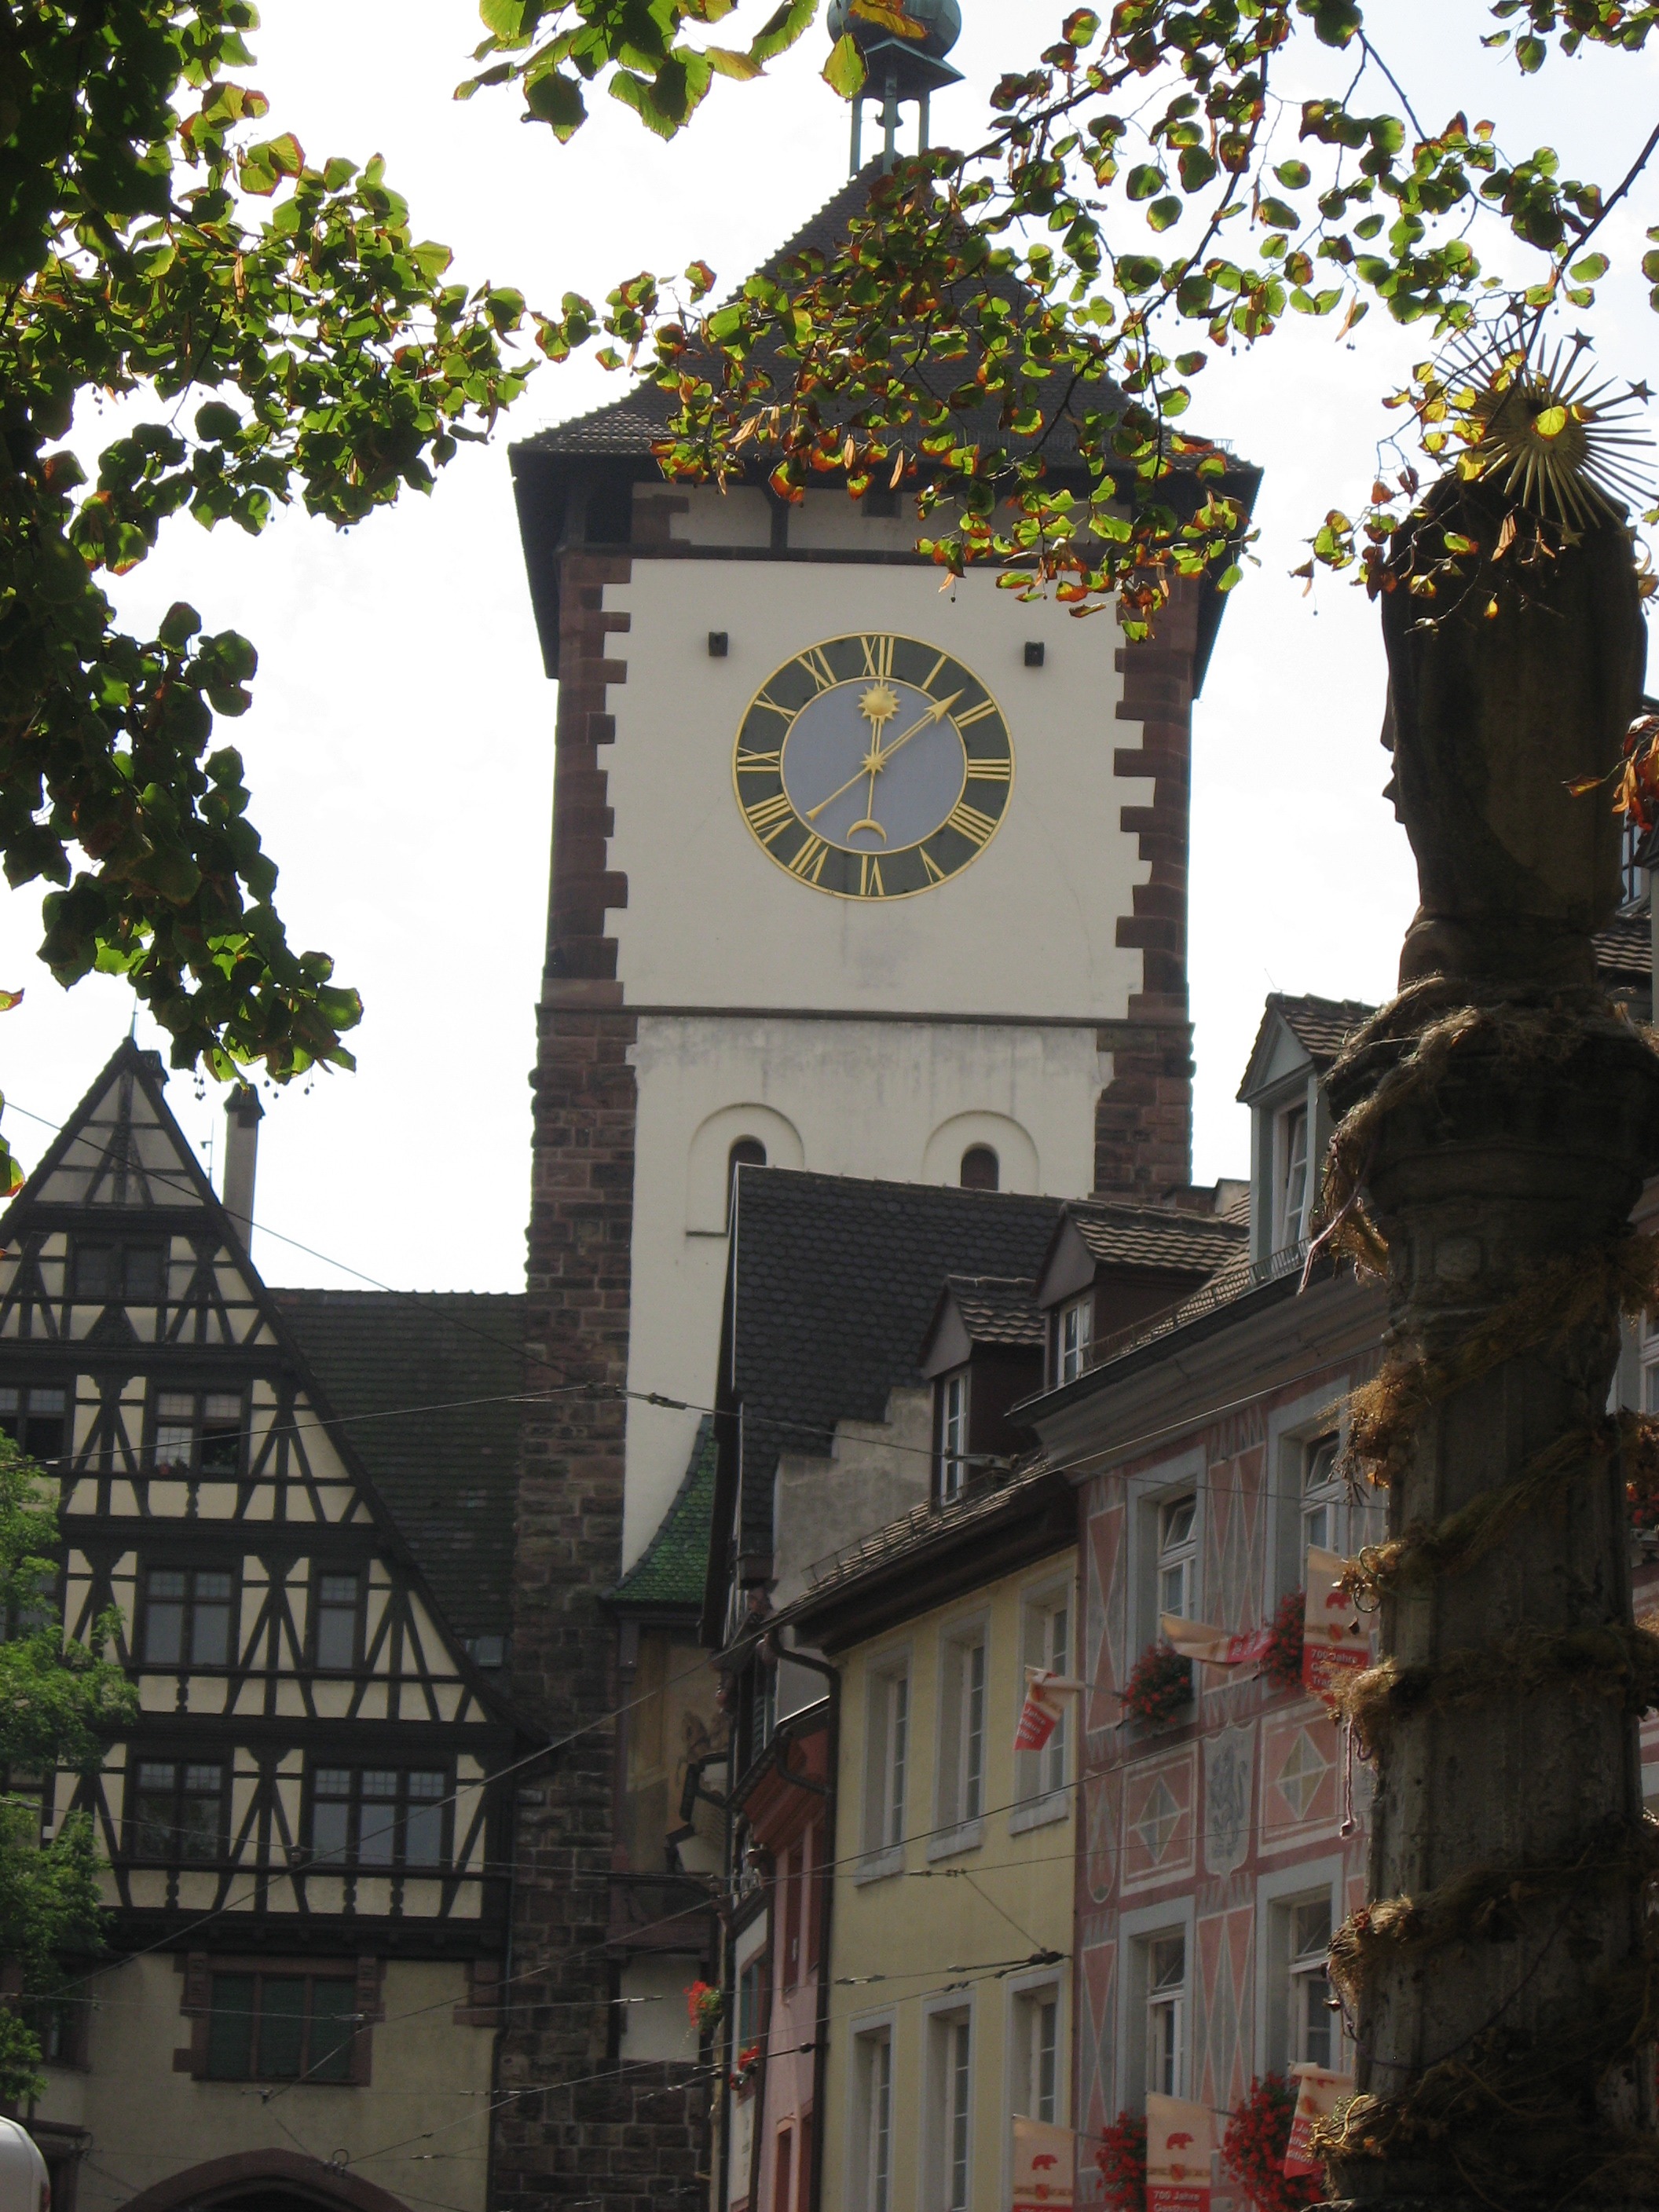
architecture, town, building, city, urban, cityscape, tower, facade, chapel, goal, clock tower, homes, freiburg, student city